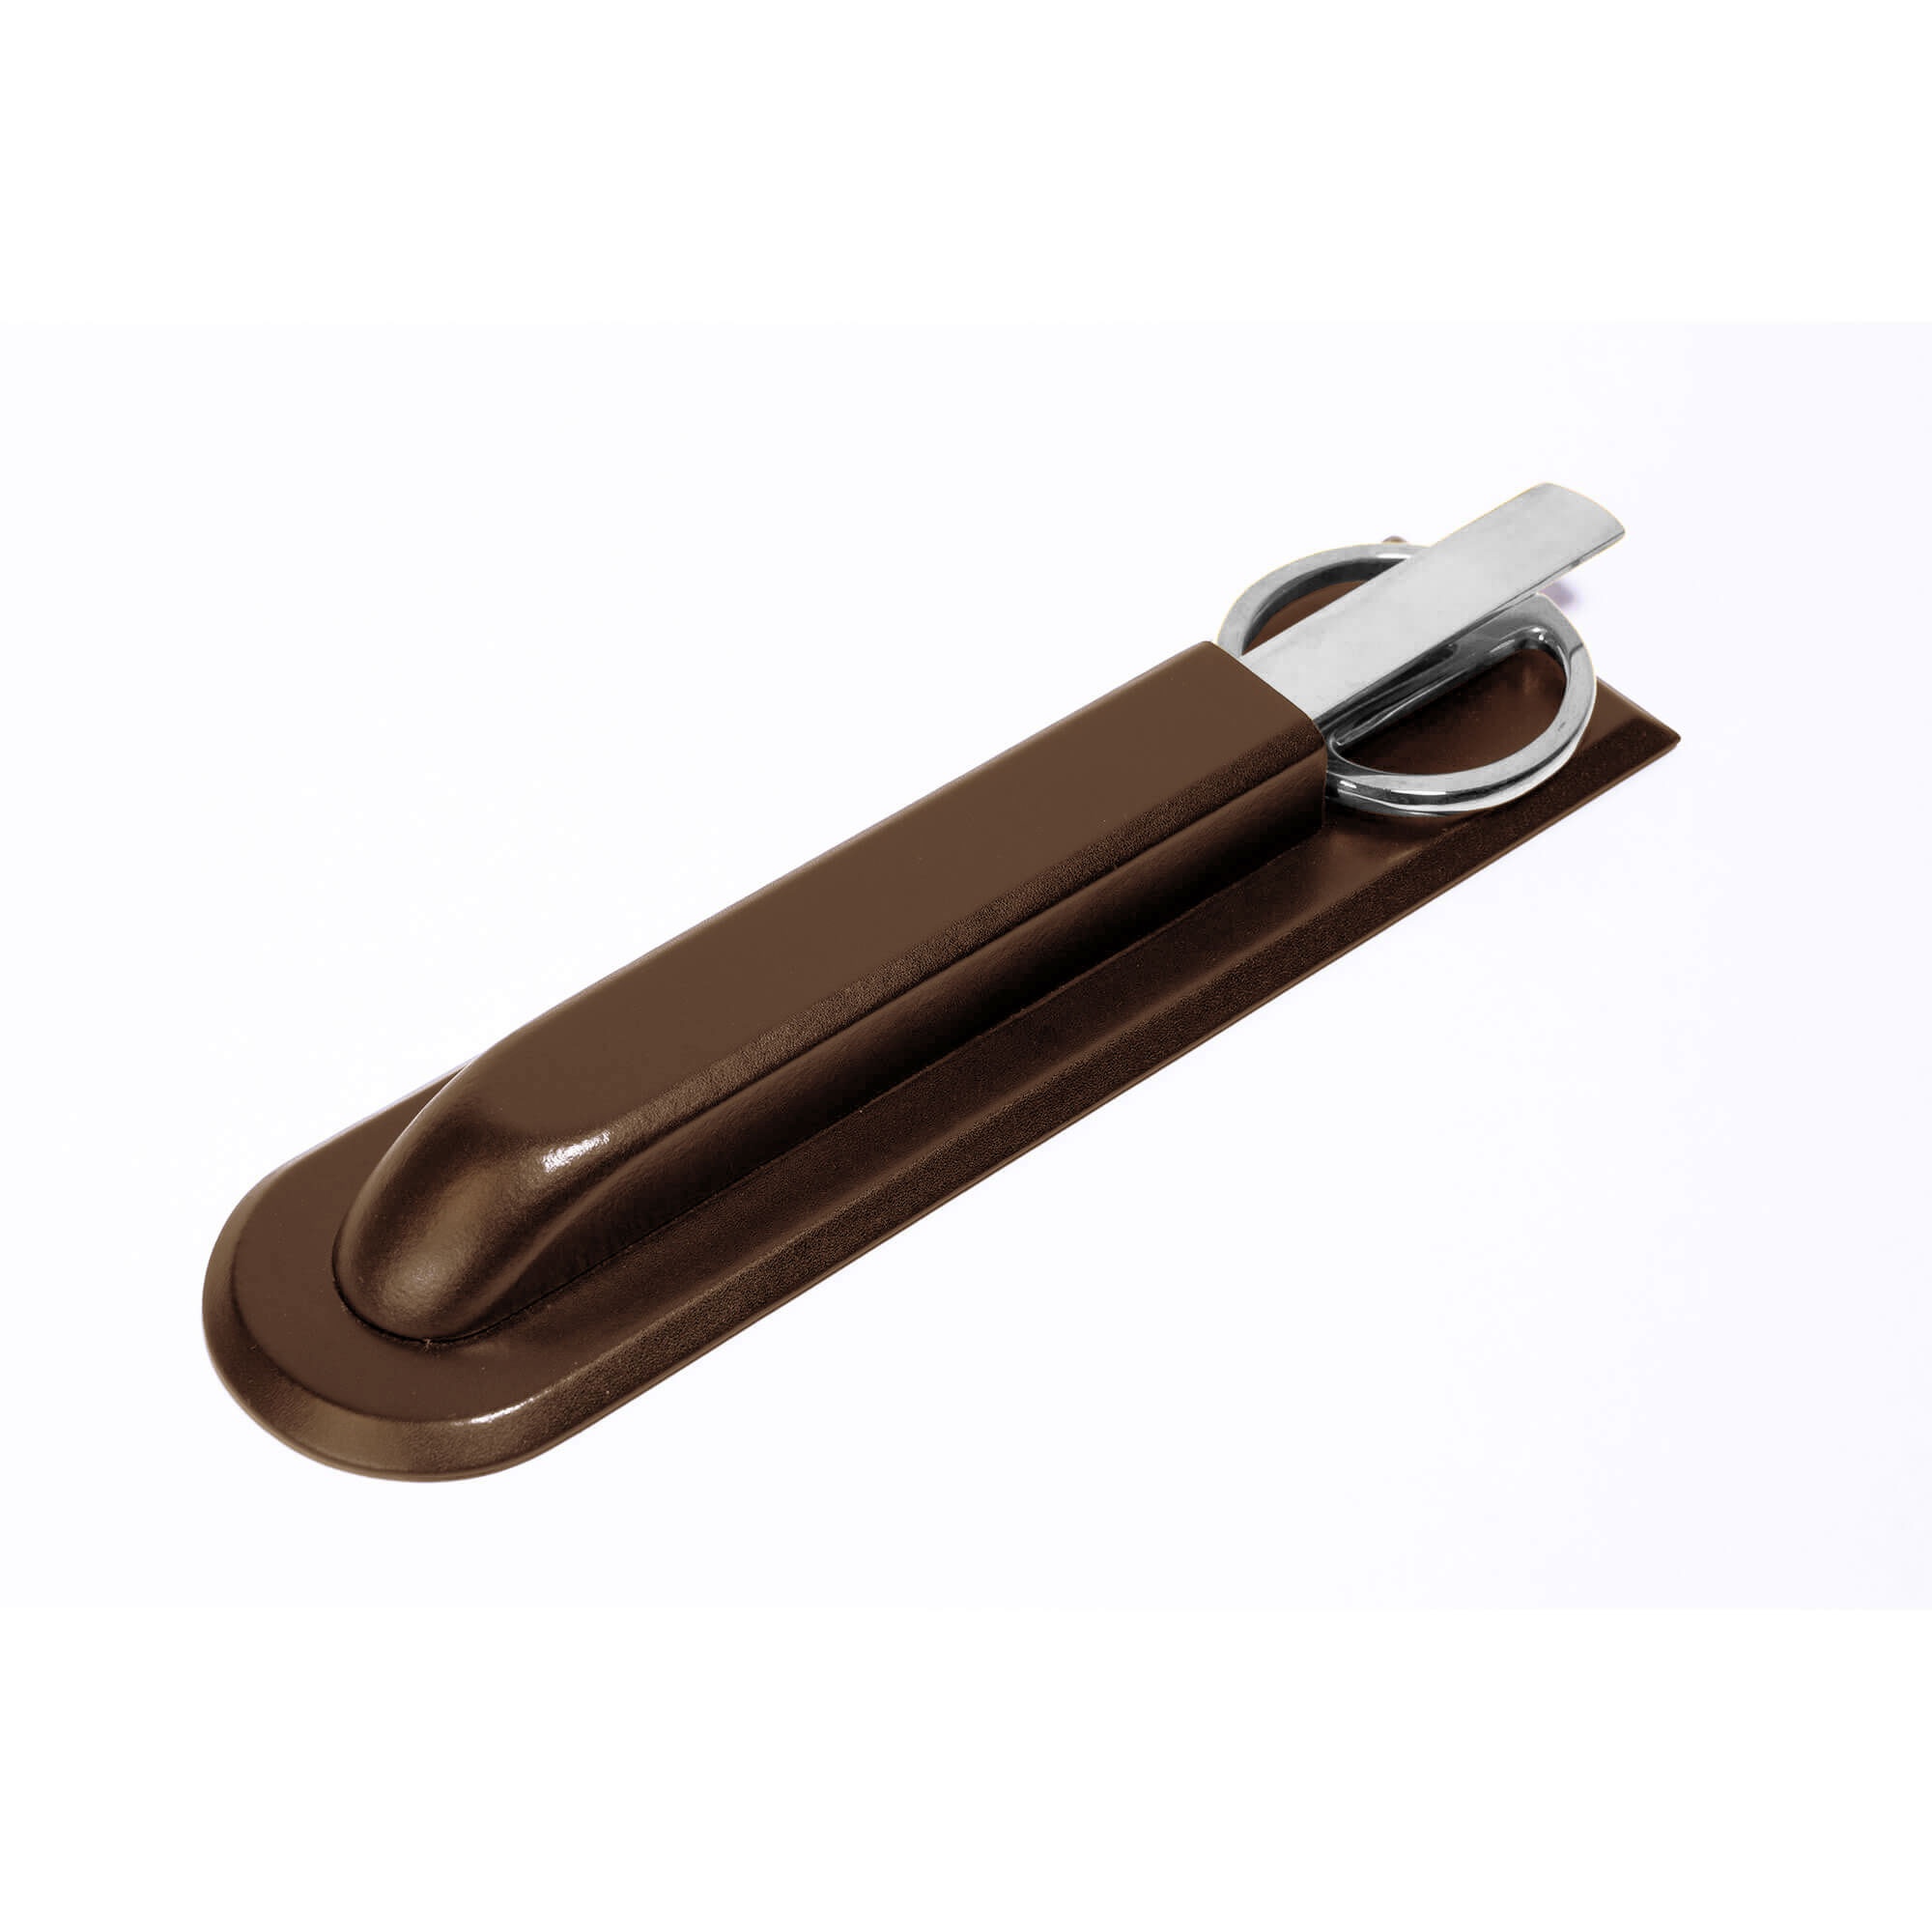
Chocolate Brown Leather Library Set With Silver Hardware
An essential accessory for a professional office Sturdy leather base stores scissors and letter opener Scissors and letter opener are crafted in Italy Matching accessories available
Brand: Dacasso
Category: Office Supplies > Office Instruments > Letter Openers